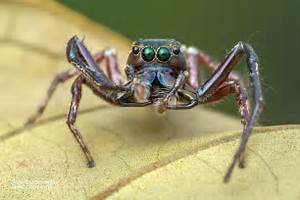
Label: ragno